Sheryl Cooper

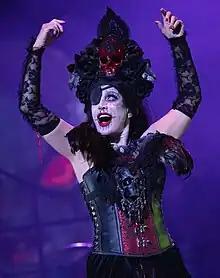
Cooper in 2022

Sheryl Cooper is an American dancer, stage performer, and the wife of the shock rock singer Alice Cooper. In addition to regularly performing on tour with her husband, she teaches, choreographs, produces, and directs children's dance and theatre in the Phoenix, Arizona area. She also is an executive board member of Alice Cooper's Solid Rock teen centers.